Walborg Lagerwall

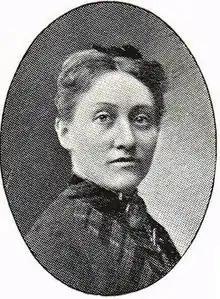

She was a student of the Royal College of Music, Stockholm 1872–1874, and toured Scandinavia in 1879–1883. She played the violoncello in the troupe Damtrion ('The Ladies' Trio') 1881–1883 together with Hilma Åberg and Hilma Lindberg, and at the Royal Swedish Opera in 1884–1889.